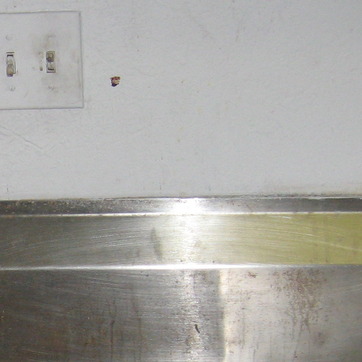
Material: painted